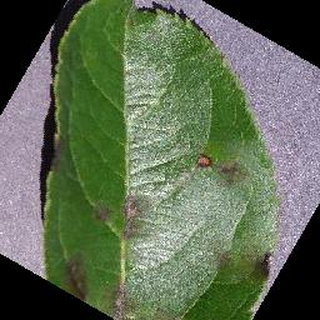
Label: apple_apple_scab